Frieza

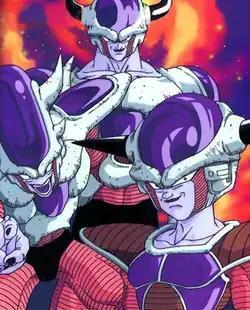
Frieza's first through third forms, from right to left.

In his weakest form, Frieza is a relatively short humanoid with a large chestnut-shaped skull and two horns. He also has a tail with a spiked end, as well as three talon-like toes. Frieza wears the same upper-body armor and shorts that many of his subordinates are shown to wear, and while traveling, often gives the appearance of weakness by exclusively using his hoverchair for transportation, leaving his henchmen to do his "dirty work". Though frail in comparison with his succeeding forms, Frieza still boasts sufficient force to destroy planets. While shifting to his next stage, Frieza breaks his battle-jacket, revealing a natural white armor covering his chest and shoulders.